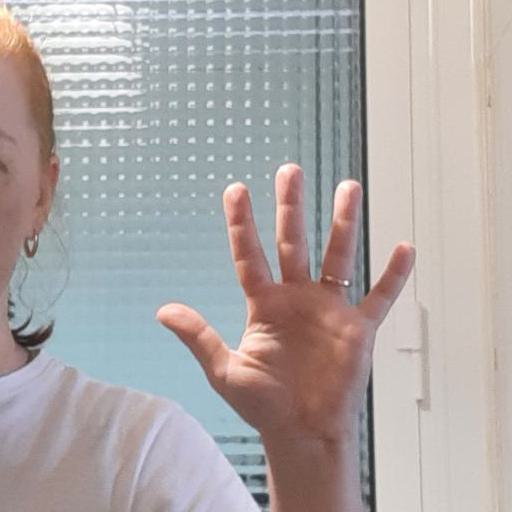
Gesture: palm